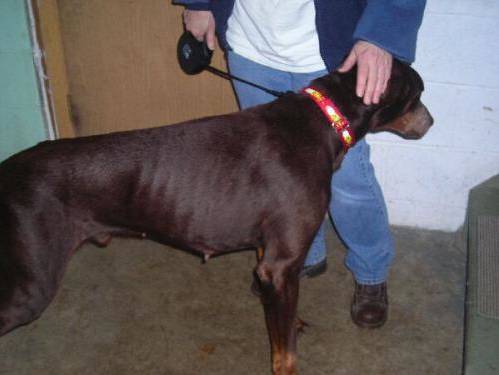
Label: dog